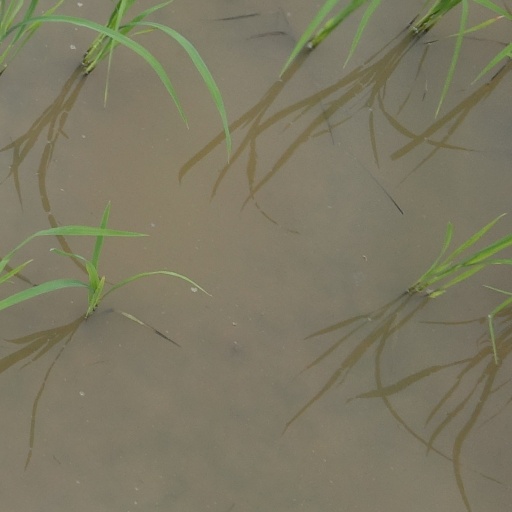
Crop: rice